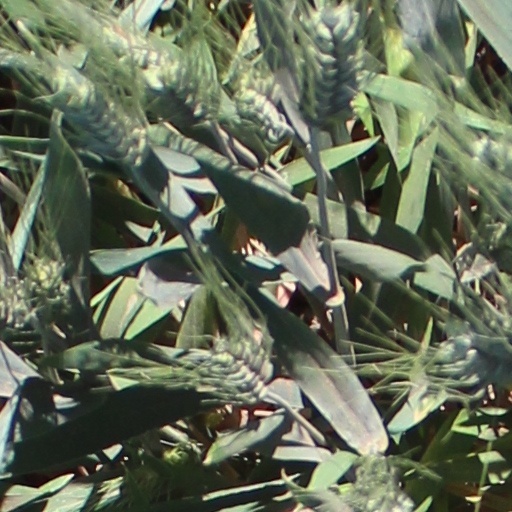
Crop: wheat